Ebina Danjo

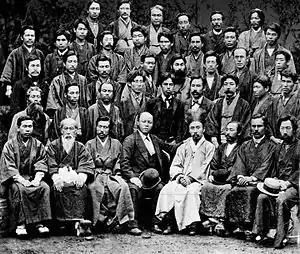
In this photo of the 1883 All-Japan Christian Conference, Ebina is in first row on the far right.

In 1882, Ebina married , Yokoi Shonan's oldest daughter. In May 1883, Ebina went to Kyoto to lead the with his brother-in-law, Tokio Yokoi and .